1999 World Allround Speed Skating Championships

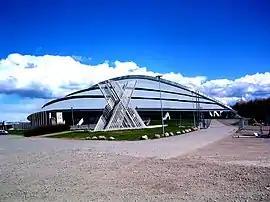
Vikingskipet

The 1999 World Allround Speed Skating Championships was held on 6–7 February 1999 in the Vikingskipet arena in Hamar, Norway.